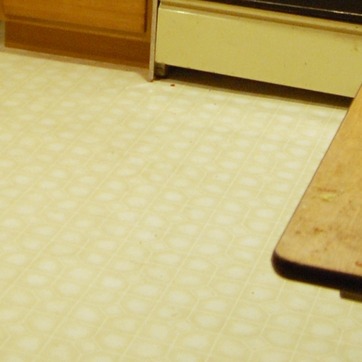
Material: tile